1981 Irish hunger strike

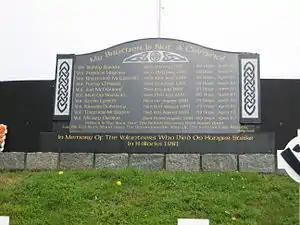
A hunger strike memorial near Crossmaglen, County Armagh

The British press hailed the hunger strike as a triumph for Thatcher, with "The Guardian" newspaper stating "The Government had overcome the hunger strikes by a show of resolute determination not to be bullied". At the time most thought the hunger strike a crushing defeat for the republicans, a view shared by many within the IRA and Sinn Féin, but Sands's by-election win was a propaganda victory, and the hunger strike became a Pyrrhic victory for Thatcher and the British government. Richard English argued that Thatcher effectively "breathed life" back into the republican movement in 1981. Sands became a martyr to Irish republicans, while Thatcher became "a republican hate figure of Cromwellian proportions", with Danny Morrison describing her as "the biggest bastard we have ever known". Authors Jack Holland and Henry McDonald have speculated that Thatcher's uncompromising attitude may have stemmed from the death of her close friend and associate Airey Neave, who was assassinated by the INLA in the House of Commons underground car park a few months before her election.